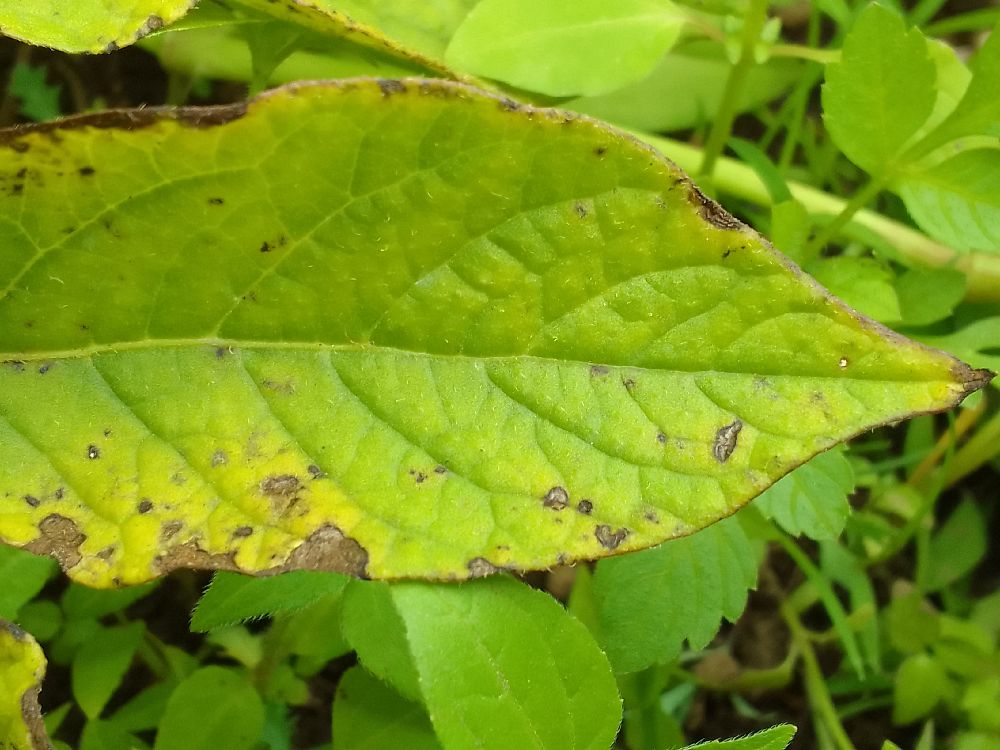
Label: Early blight